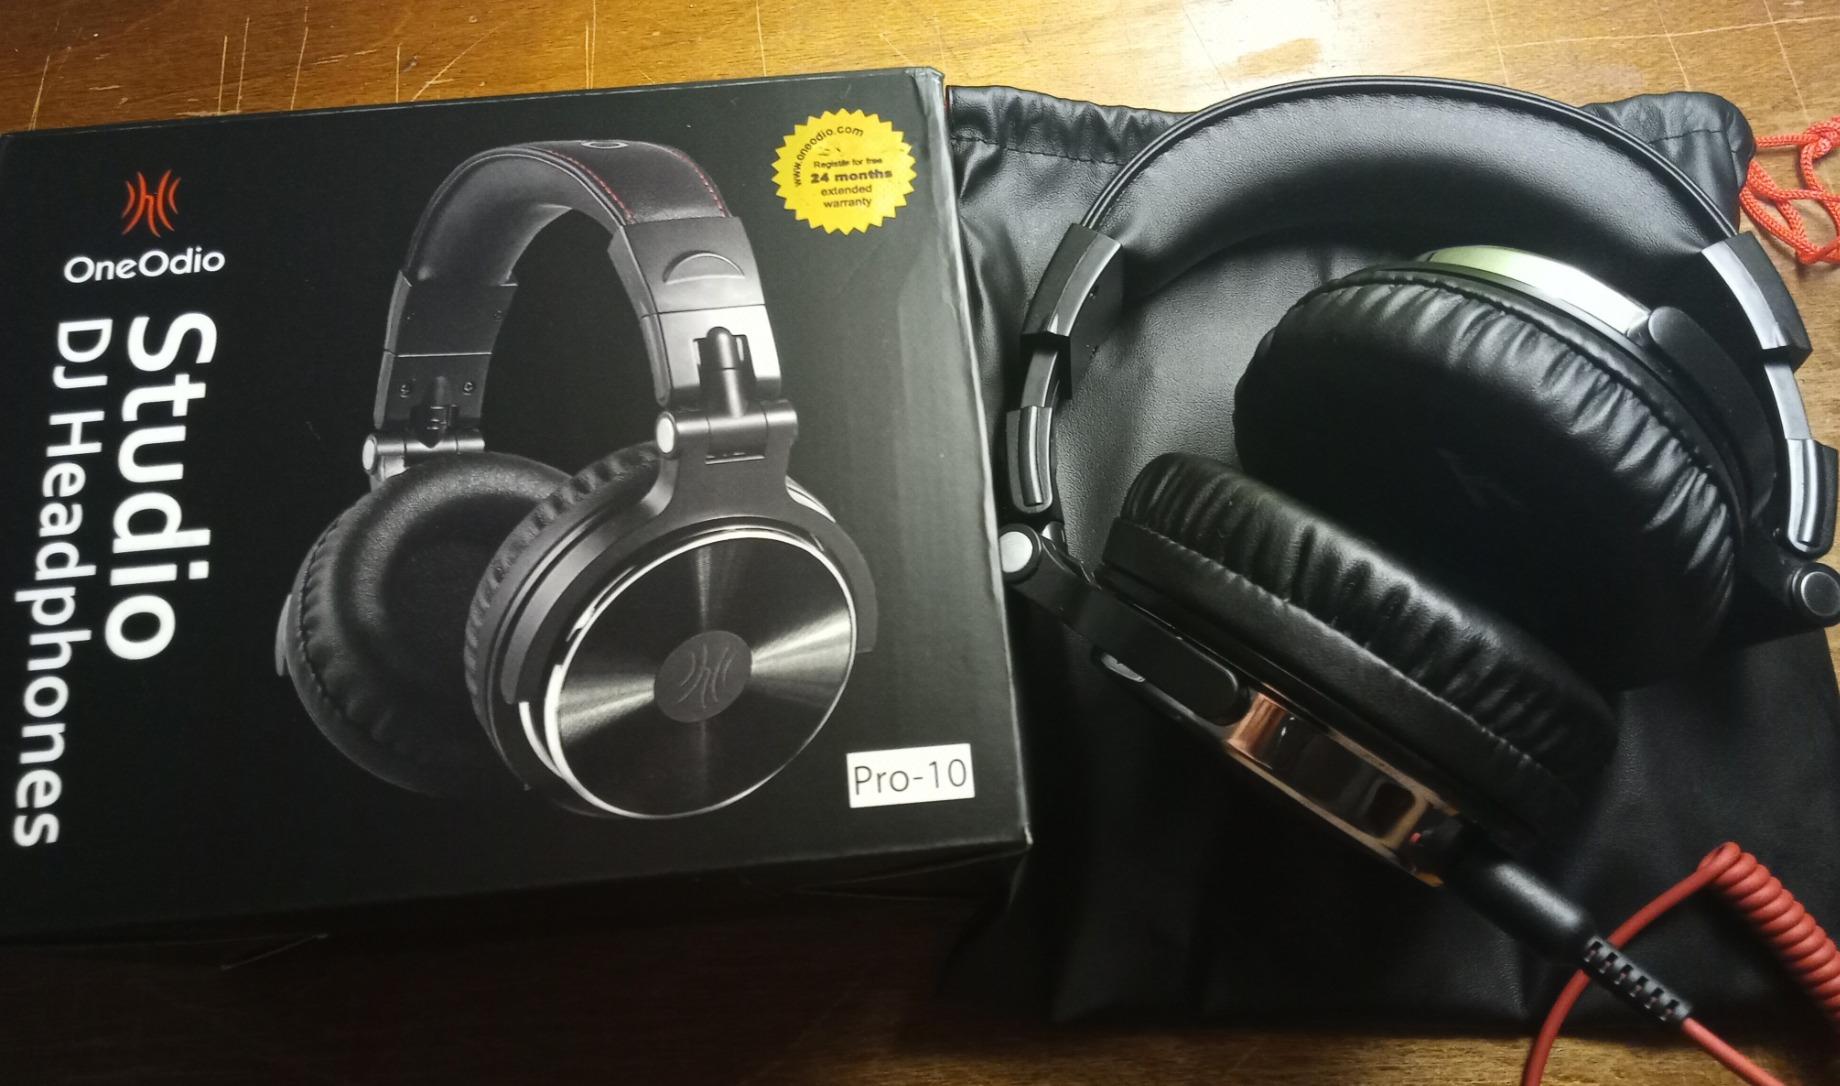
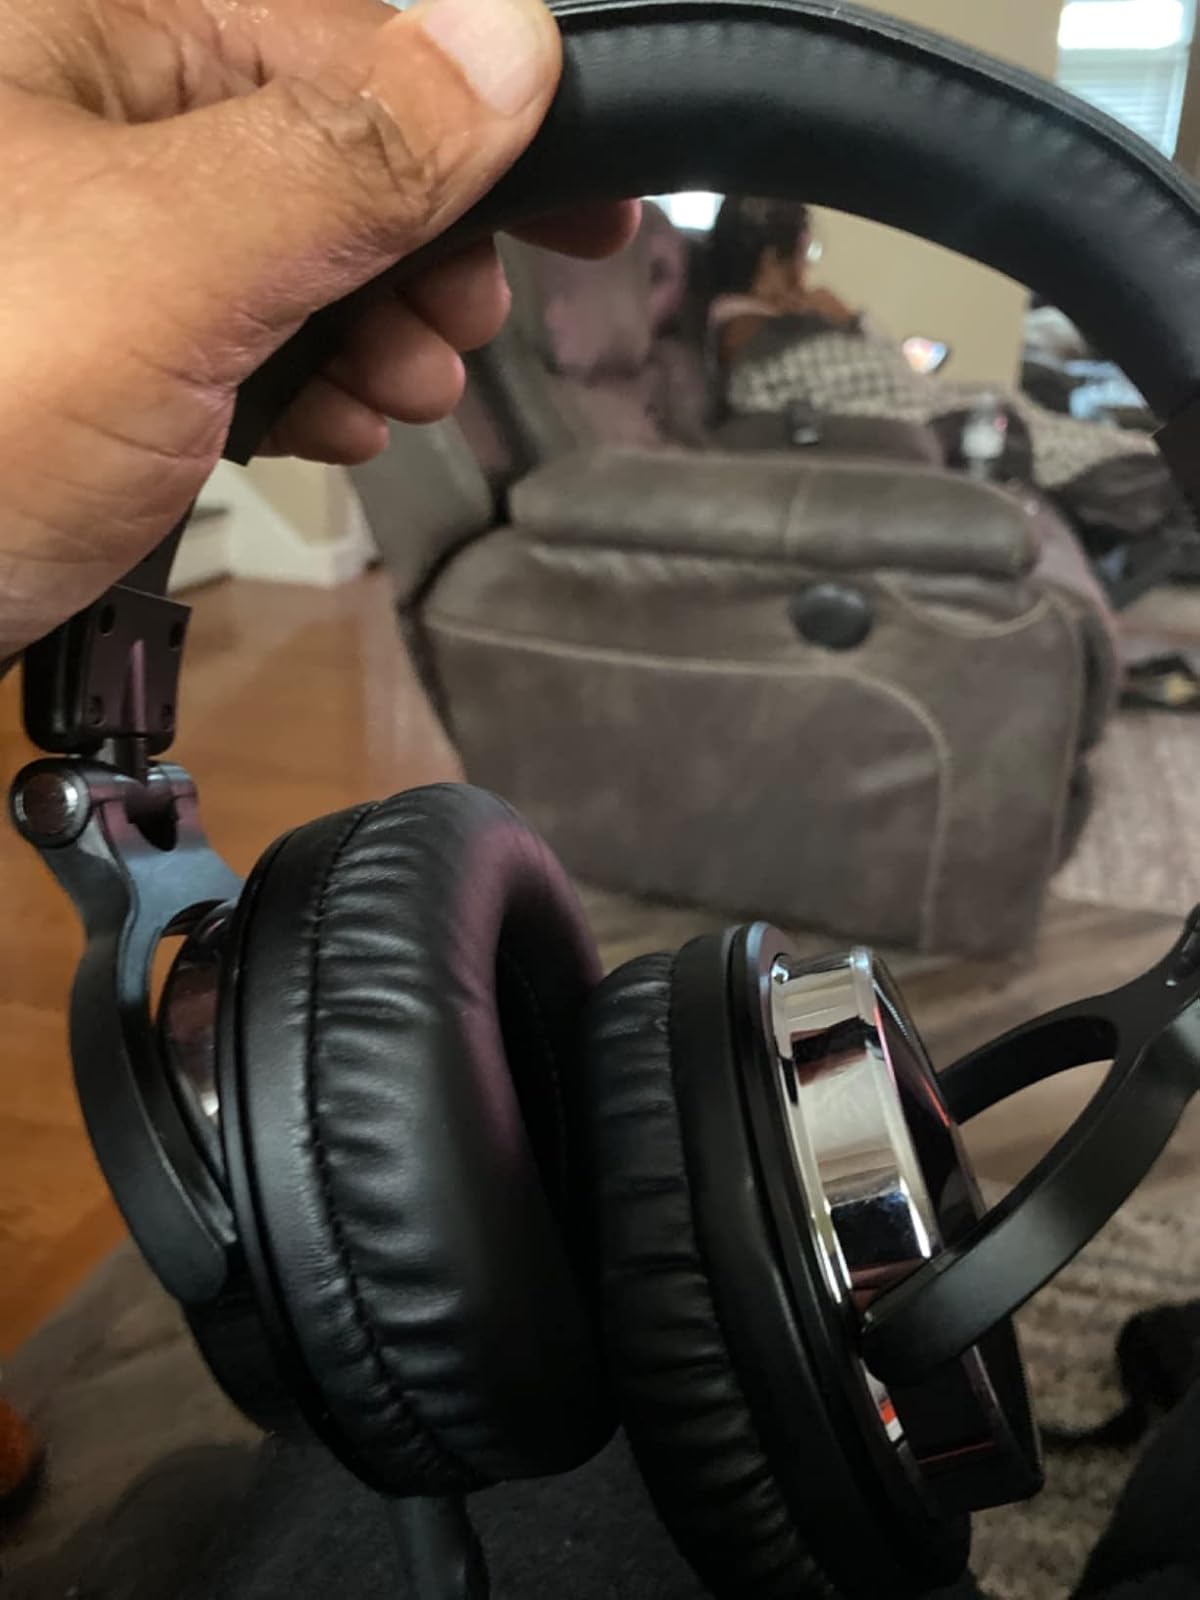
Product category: headphones
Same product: yes